Wall cloud

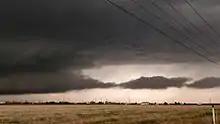
A wall cloud with tail cloud.

Some wall clouds have a feature similar to an "eye", as in a mesoscale convective vortex.